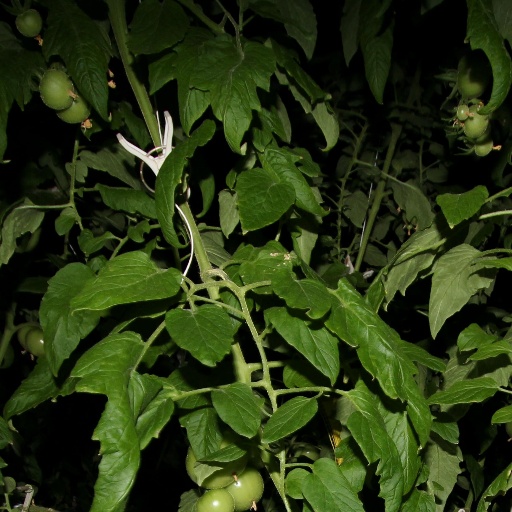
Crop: tomato